Describe the emotion expressed in this image:  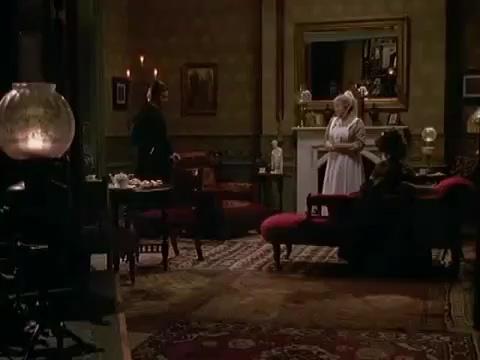
This person displays Fear, valence and arousal with low intensity.